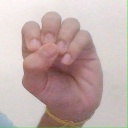
अक्षर: उ